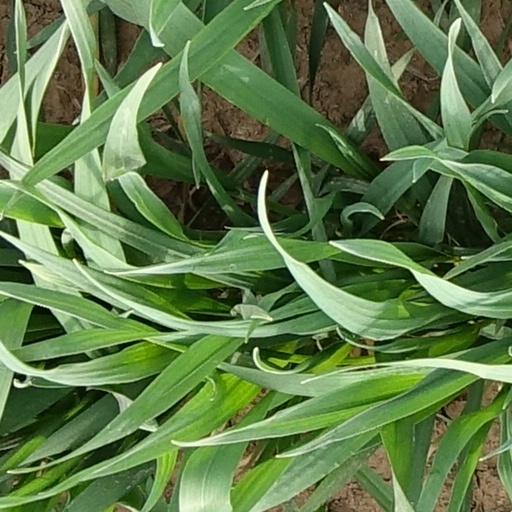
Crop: wheat